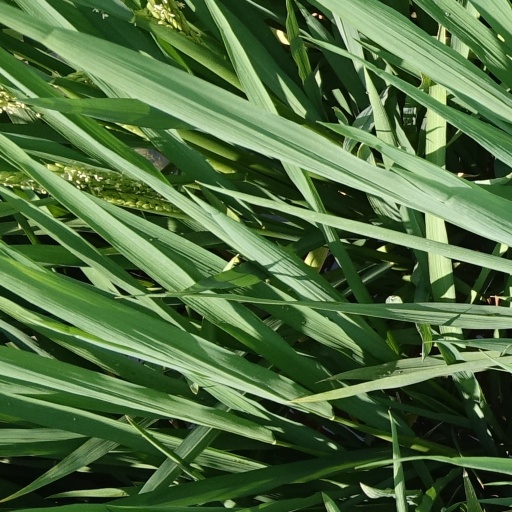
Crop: rice